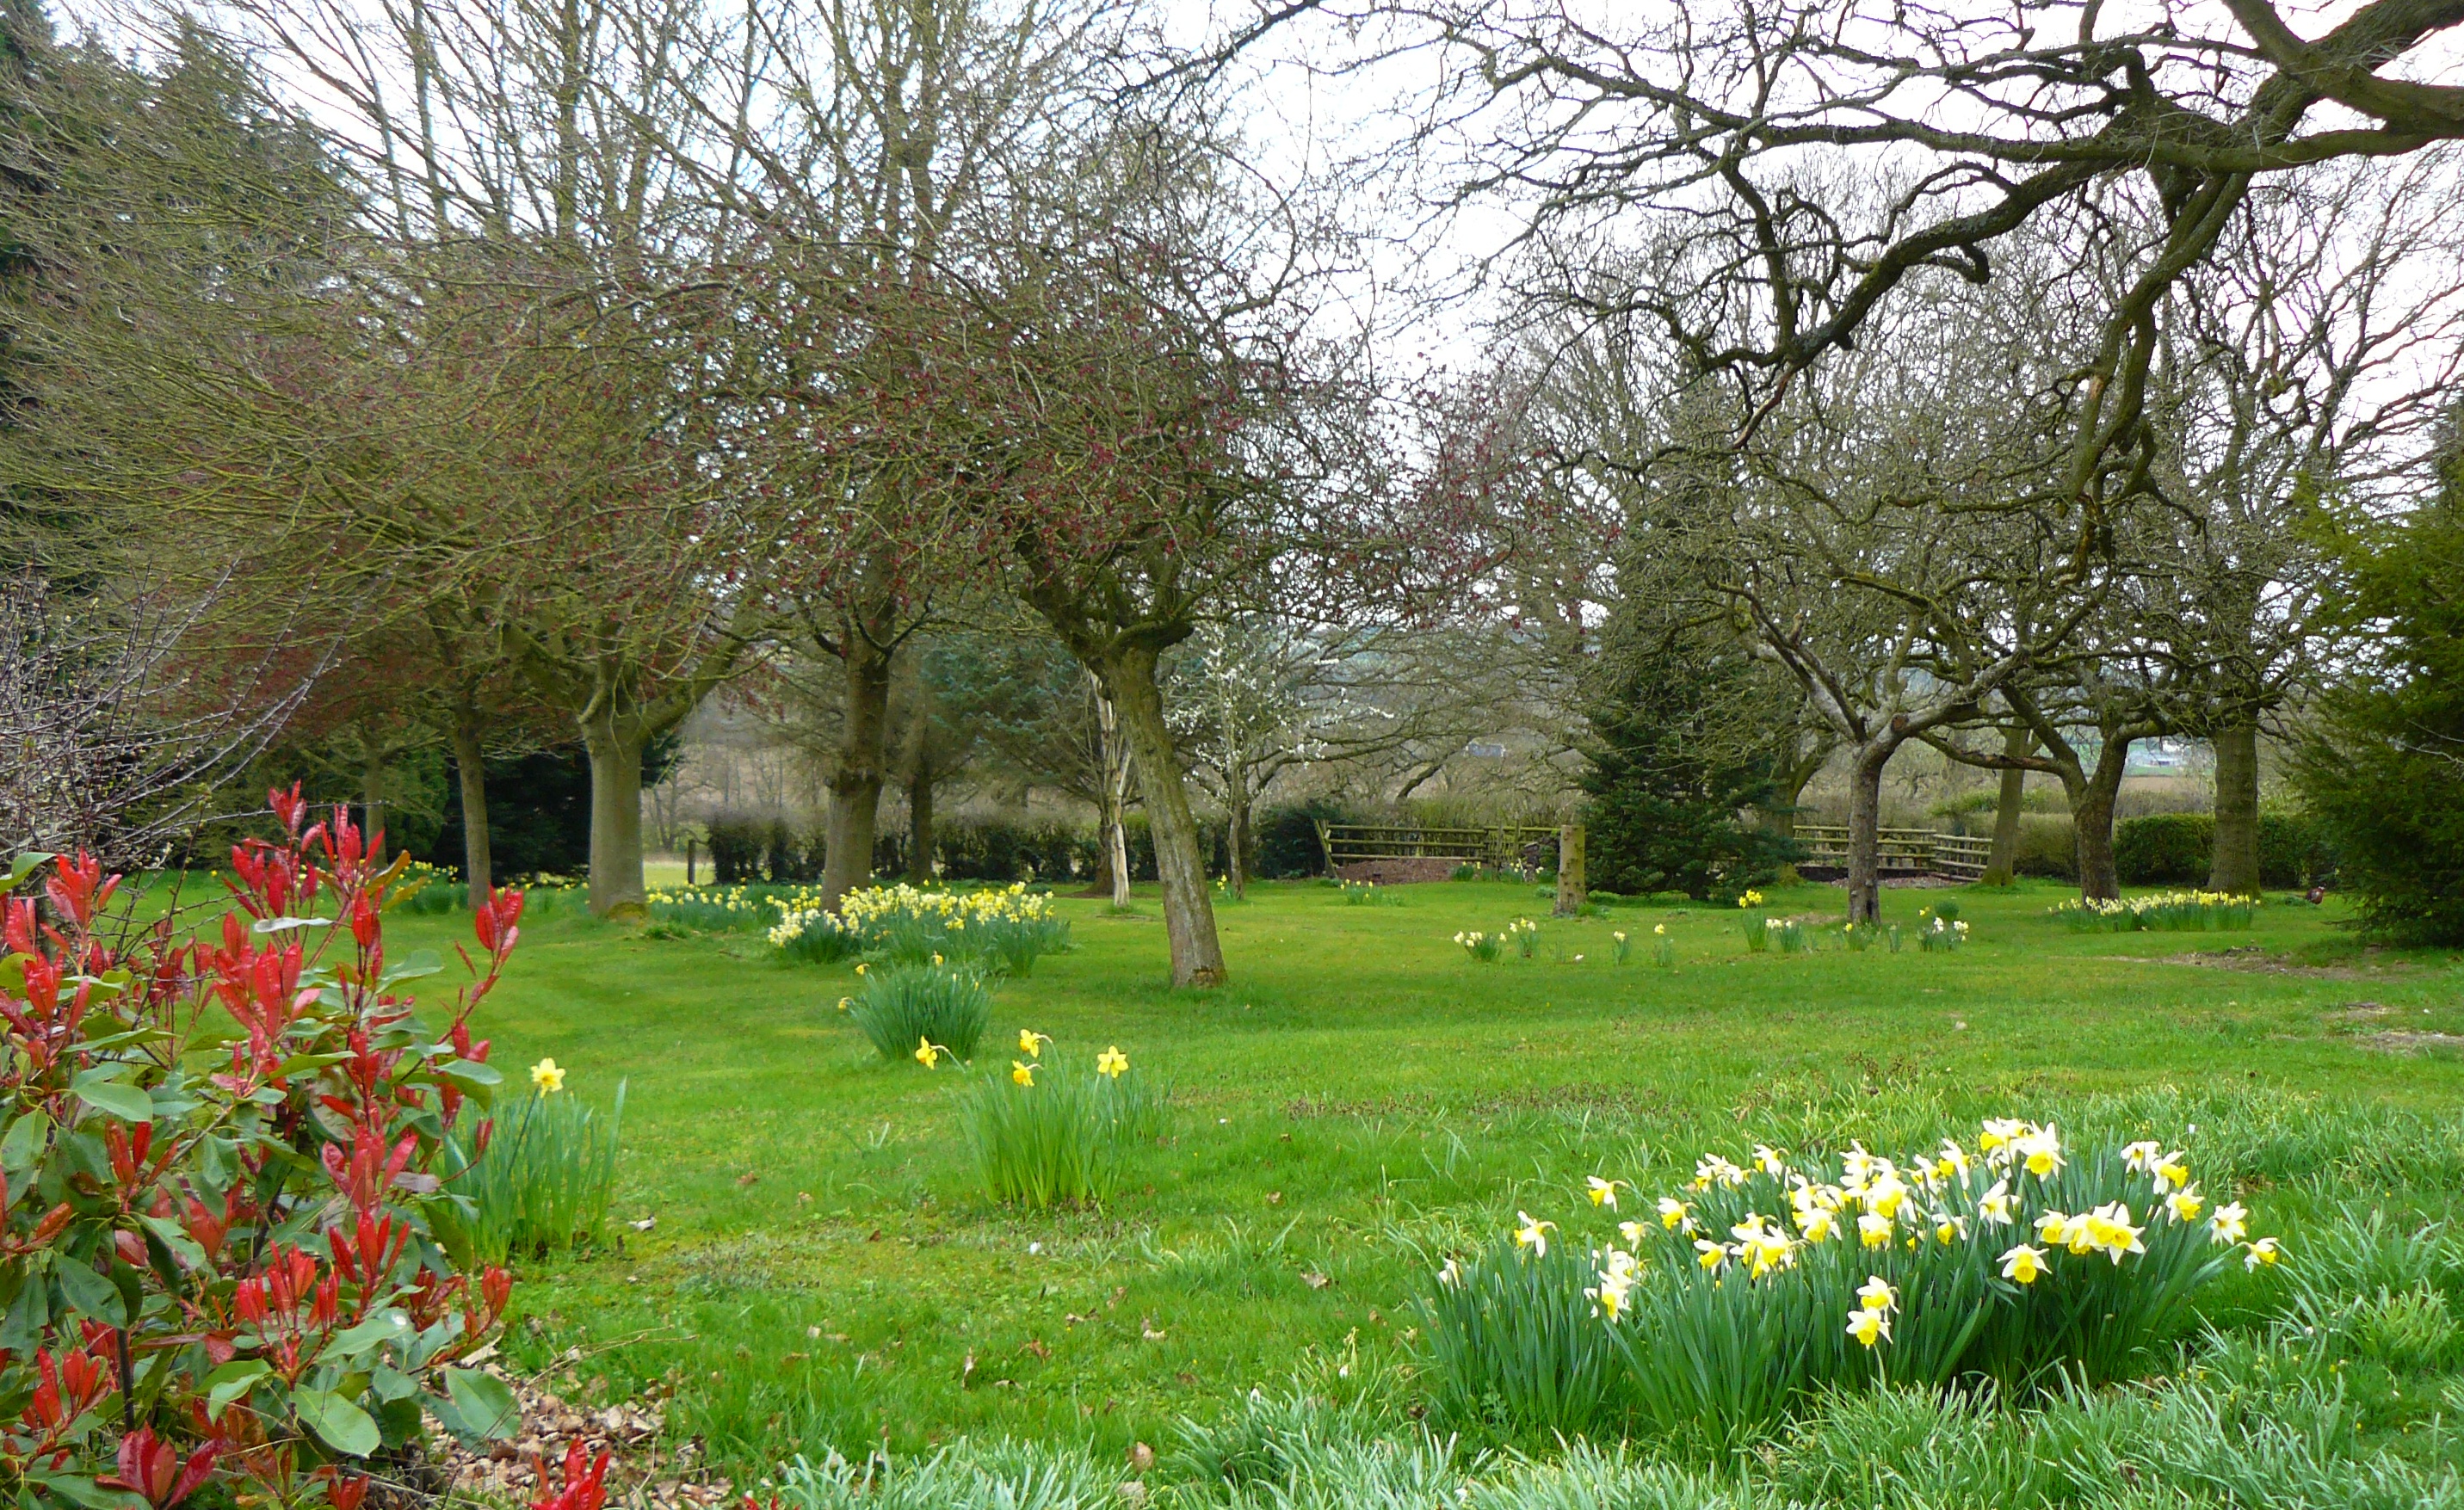
daffodil, natural landscape, nature, grass, meadow, spring, tree, flower, garden, natural environment, vegetation, plant, lawn, botany, nature reserve, tulip, grassland, grass family, pasture, wildflower, park, landscape, land lot, woodland, yard, flowering plant, shrub, botanical garden, plant community, forest, landscaping, groundcover, blossom, lily family, field, prairie, amaryllis family, perennial plant, herbaceous plant